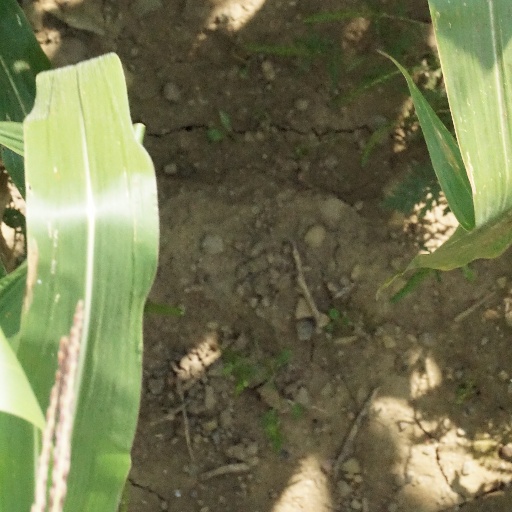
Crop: maize; corn